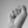
ASL letter: S